Question: What is the woman in the pink pants doing?
Tambaya: Me mata mai wando ruwan hoda takeyi?
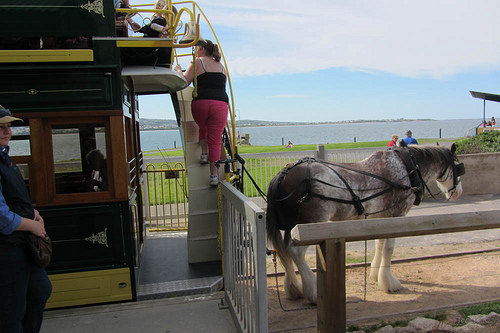
Answer: Climbing a ladder.
Amsa: Hawa tsani.